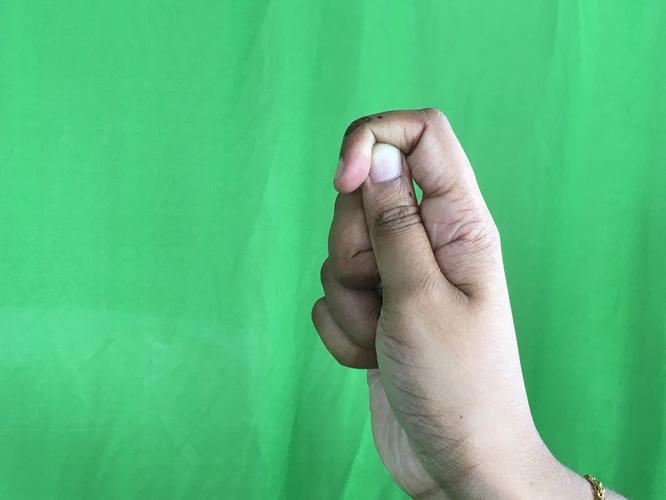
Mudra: Kapith
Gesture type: single_hand